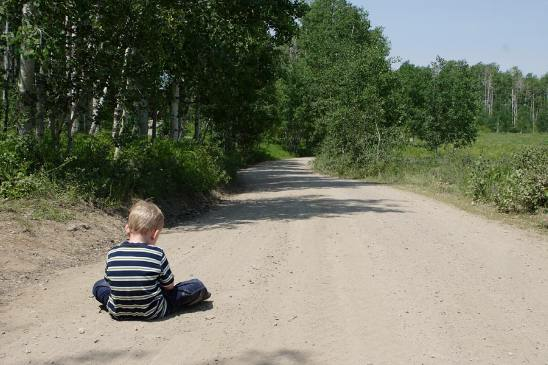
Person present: Yes